504th Infantry Regiment (United States)

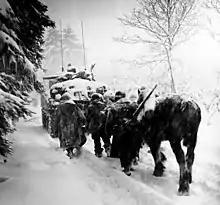
Troops of 340th Tank Battalion and Headquarters Company of the 3rd Battalion, 504th advance in a snowstorm behind a tank to attack Herresbach, Belgium. 28 January 1945.

The 504th deployed a captured German halftrack armed with a 70 mm gun manned by two paratroopers with no training in its use. They were successful in knocking out several enemy positions. Still, the 504th took very heavy losses crossing the open field, and at 17:00 were ordered to withdraw to the edge of a wood. Colonel Tucker ordered the 1st Battalion to engage in an assault on the German forces in Cheneux that night. The Devils pressed forward, and by nightfall had given the Germans their first defeat of the Battle of the Bulge. Through heavy fire, Companies B and C wiped out an estimated five companies of German forces, as well as fourteen flak-wagons, six half-tracks, four trucks, and four 105 mm howitzers. However, the two companies were decimated, with 23 killed and 202 wounded; eighteen enlisted men remained in Company B, and thirty-eight men and three officers in Company C. Company A of the 1st Battalion, 504th, as well as the first platoon of Company C of the 307th Airborne Engineer Battalion, were awarded the Presidential Unit Citation for their outstanding performance during this action.